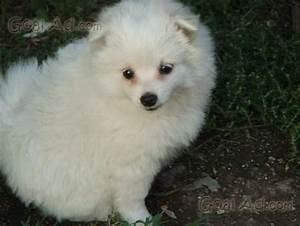
dog